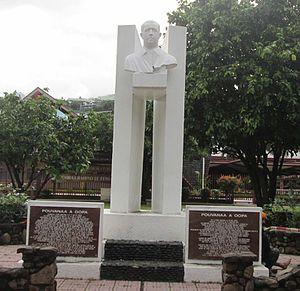
Monument Pouvanaa à Papeete
Pouvana'a a Oopa Tetuaapua, né le 10 mai 1895 à Huahine, îles Sous-le-Vent, décédé le 10 janvier 1977 à Papeete, est un homme politique de Polynésie française, leader du RDPT et figure emblématique du mouvement anticolonialiste.